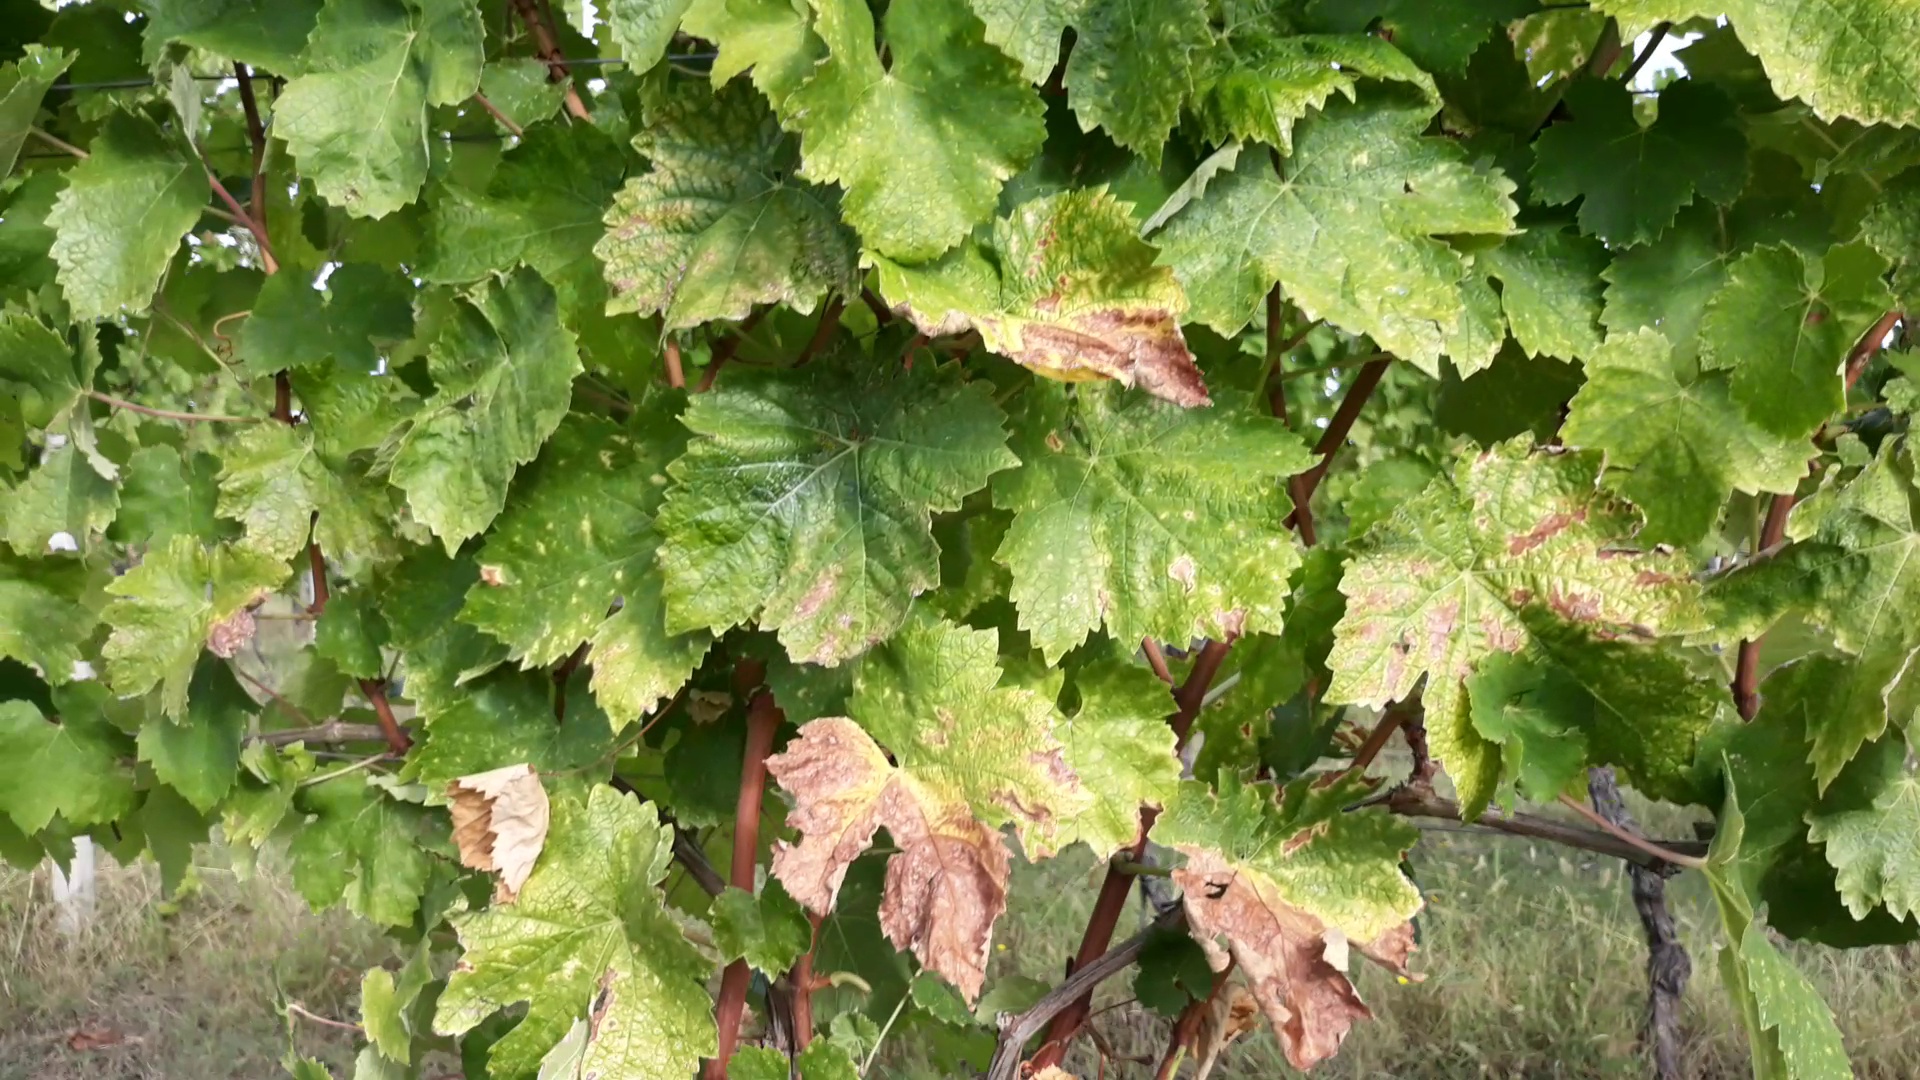
Label: esca